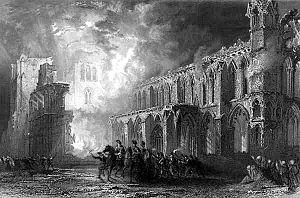
Le palais de Spynie ou château de Spynie est un palais épiscopal situé près d'Elgin, dans le nord de l'Écosse. Fondé au XIIᵉ siècle, il s'agit d'une des principales résidences des évêques de Moray jusqu'à l'abolition de l'épiscopat écossais en 1689.
Thomas Allom, né le 13 mars 1804 à Lambeth et mort le 21 août 1872 à Barnes, est un peintre, illustrateur et architecte anglais, un des fondateurs de ce qui deviendra le Royal Institute of British Architects.